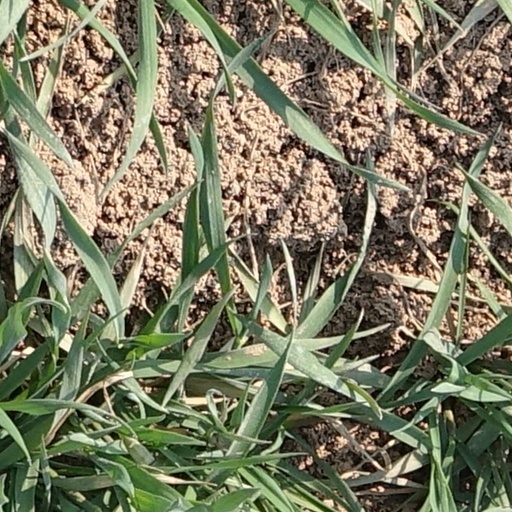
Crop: wheat